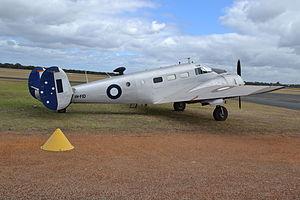
Le Beechcraft Model 18 est un bimoteur de transport léger américain développé durant l'entre-deux-guerres. Produit en très grande série durant la Seconde Guerre mondiale comme avion de transport mais aussi d'entrainement, il a connu une très longue carrière, les derniers exemplaires sortant d'usine en 1969. Outre des versions spécialisées comme le Beech AT-11 Kansan, le Twin Beech a également fait l'objet de nombreuses remotorisations turbopropulsées.